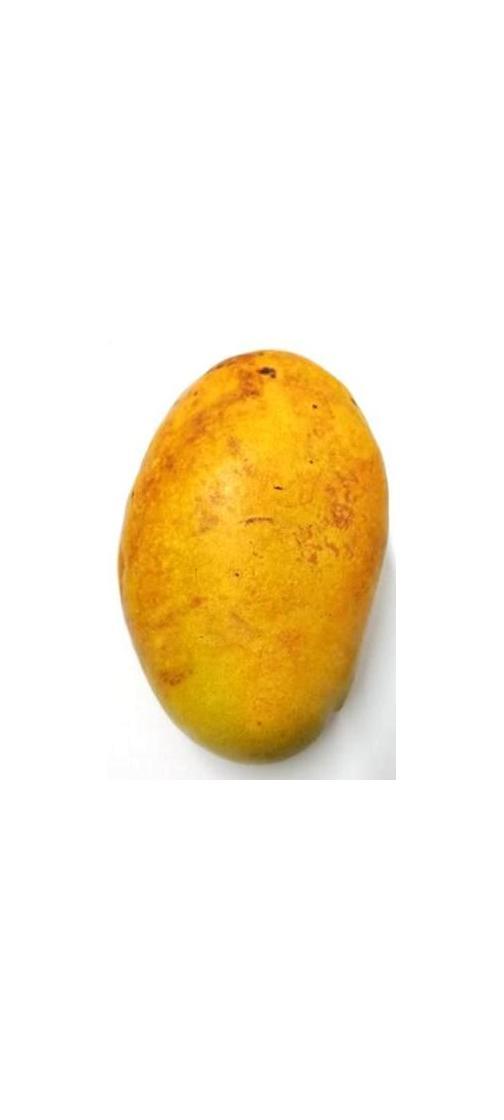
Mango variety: Bari-11